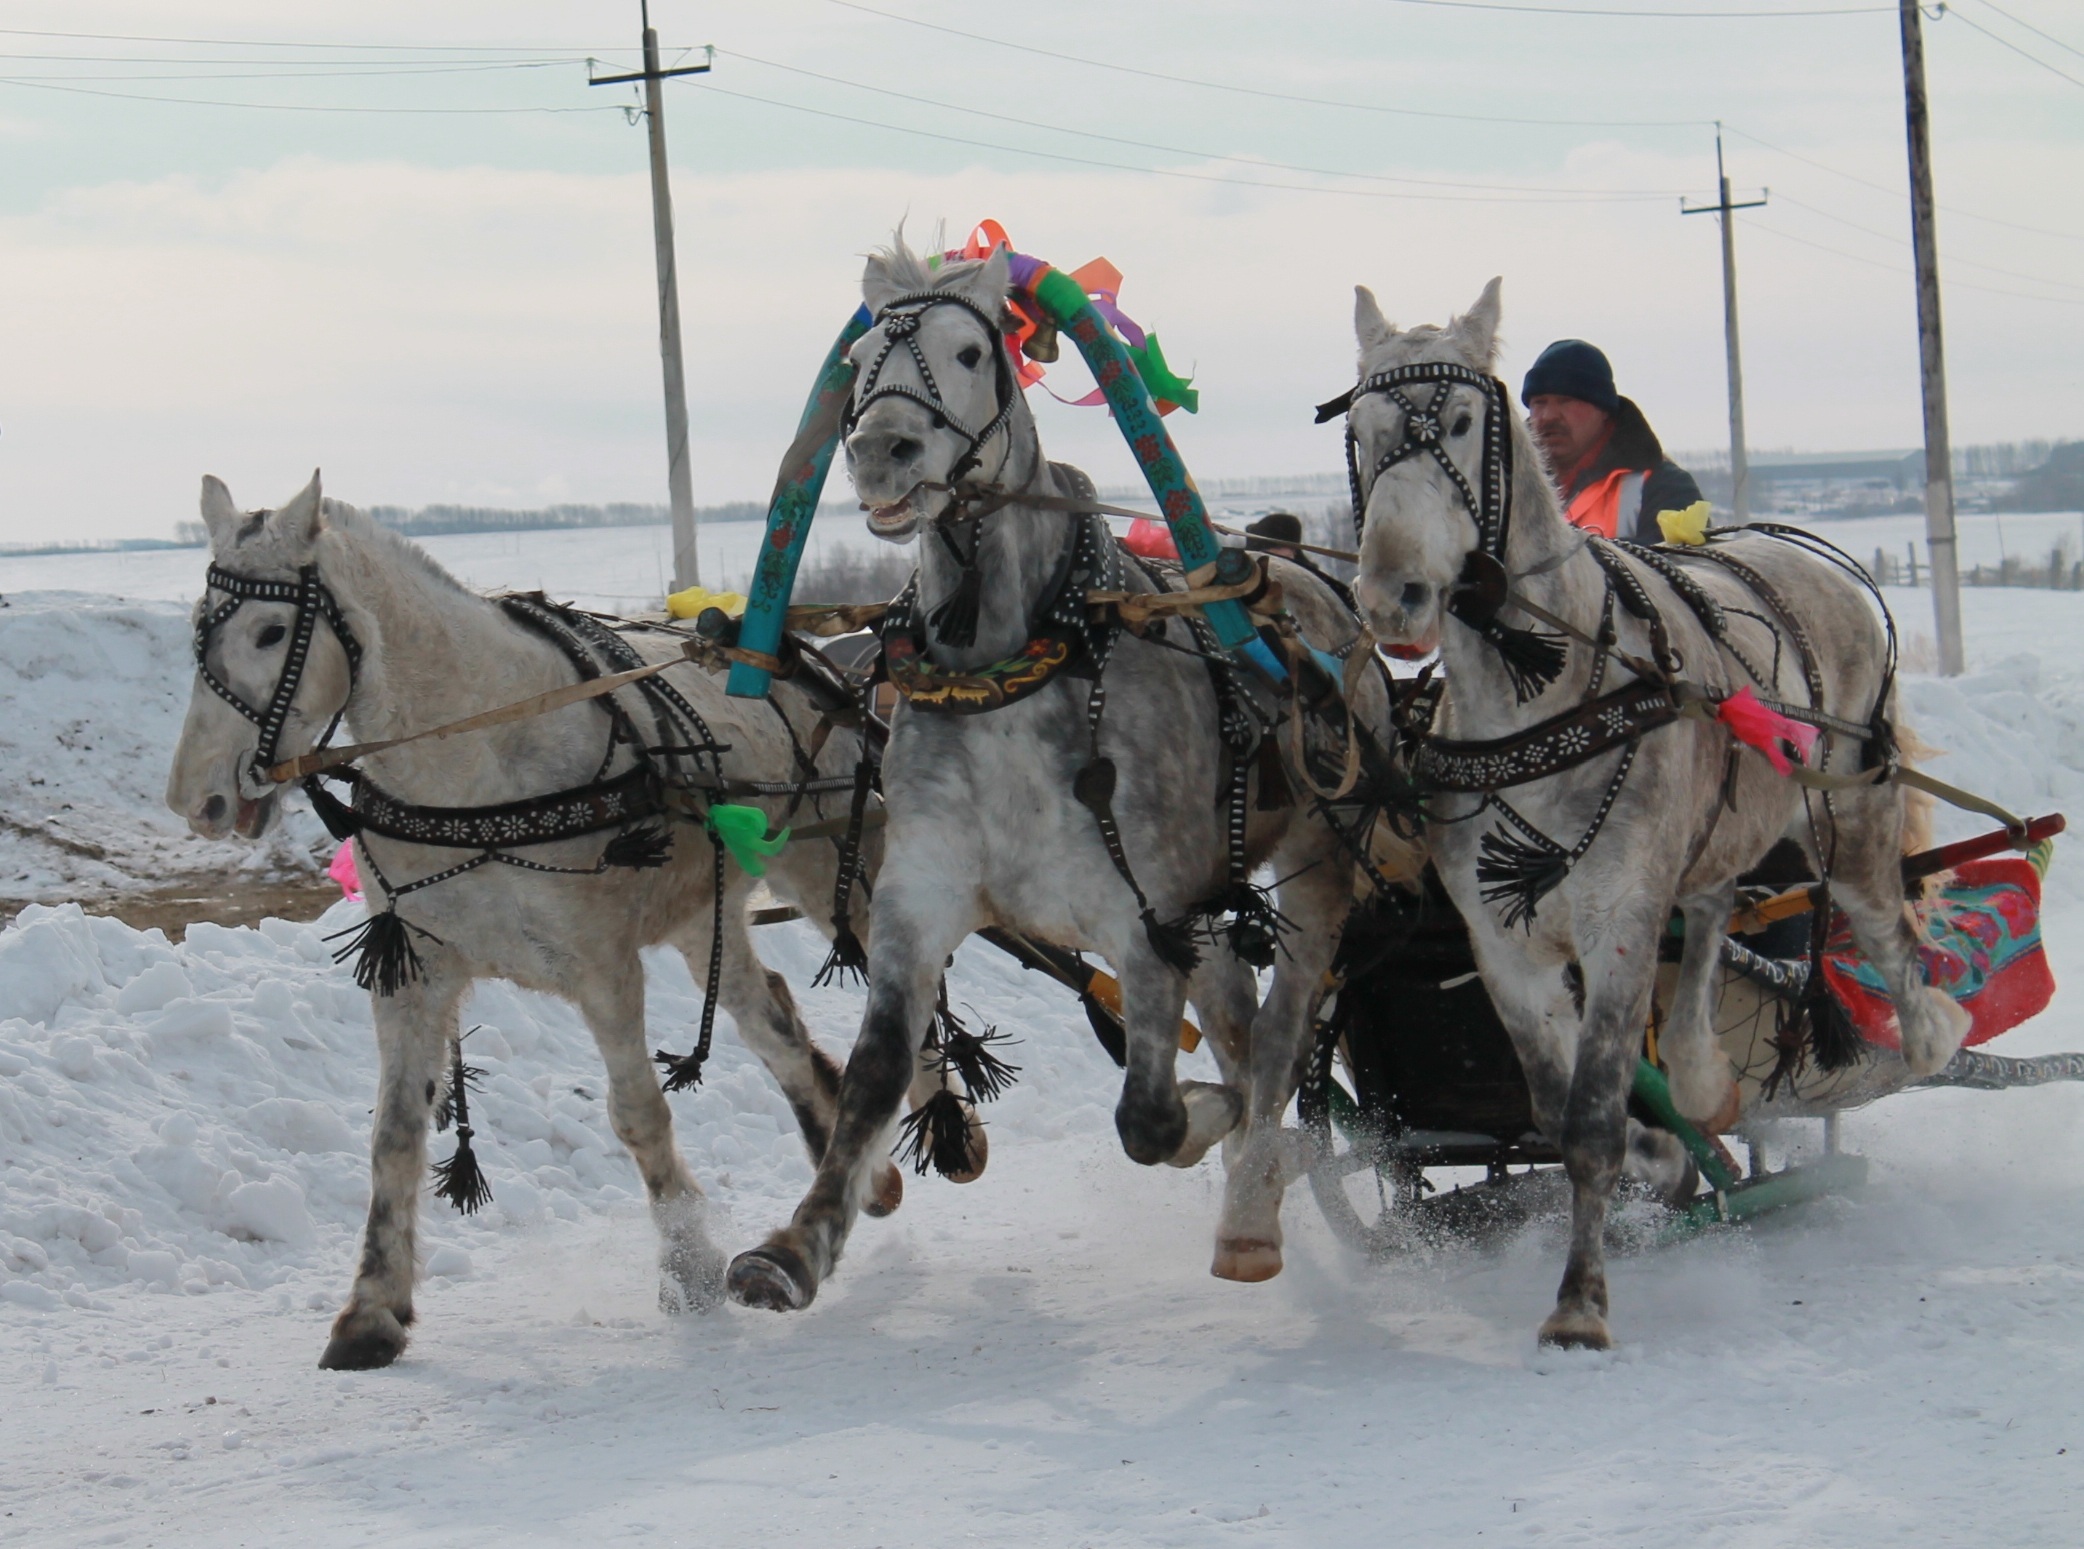
snow, winter, vehicle, horse, carriage, russia, threesome, pack animal, sani, horse like mammal, horse harness, horse and buggy